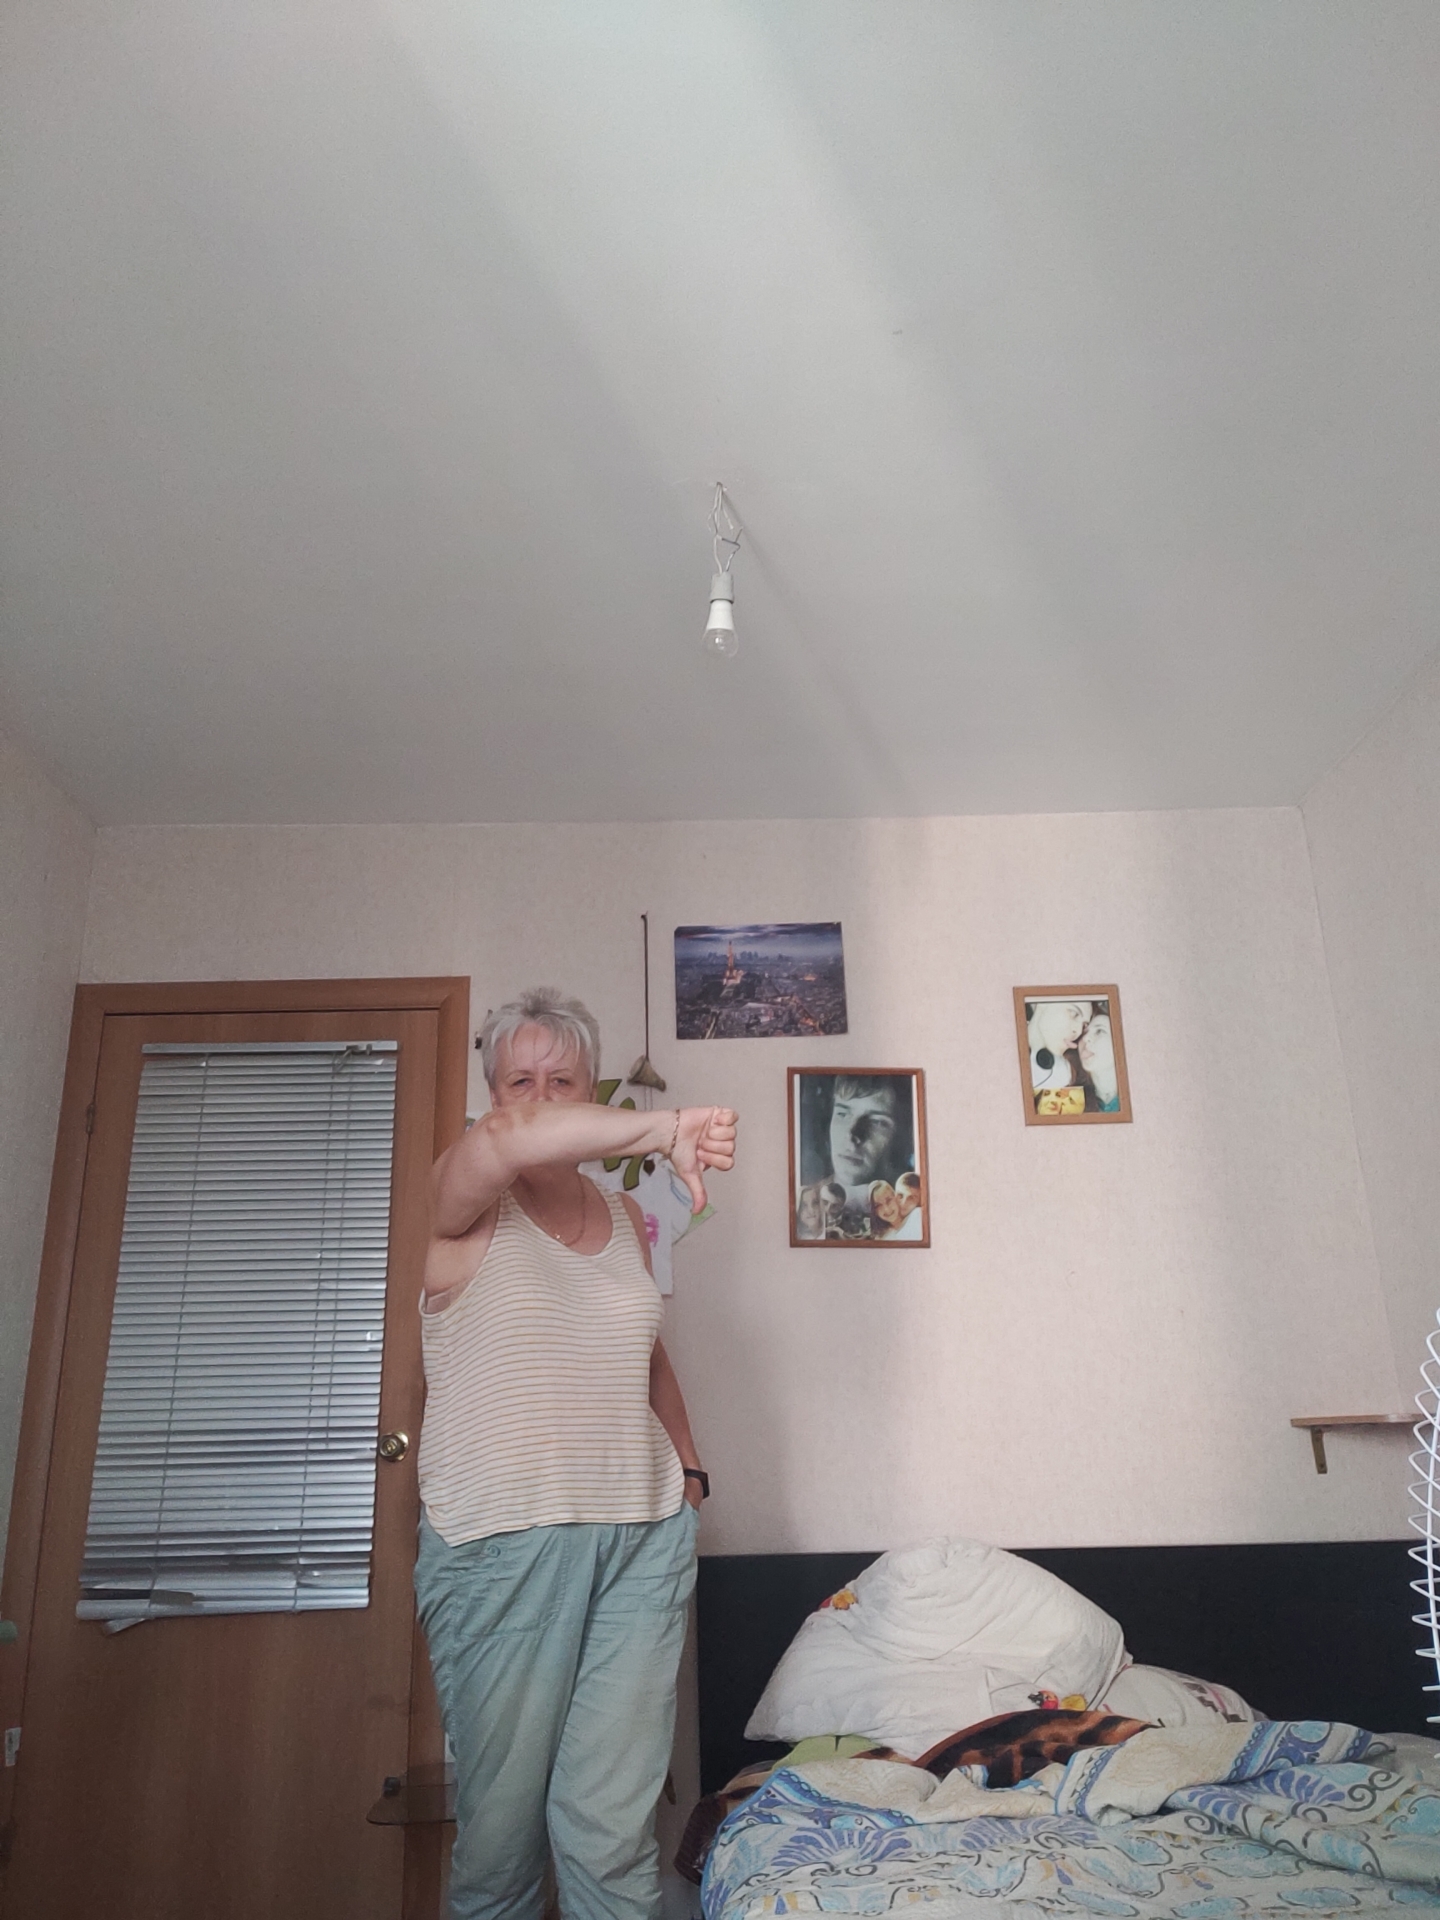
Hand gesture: dislike